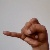
The image shows a hand gesture representing the letter 'J' in Indian Sign Language.